Raoul Warocqué

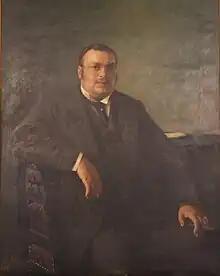
Portrait of Raoul Warocqué

Raoul Warocqué (Brussels, 4 February 1870 – Brussels, 28 May 1917), was a Belgian industrialist from Wallonia.